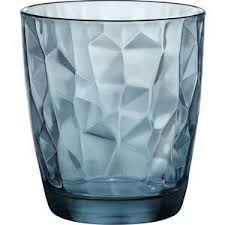
Waste category: glass